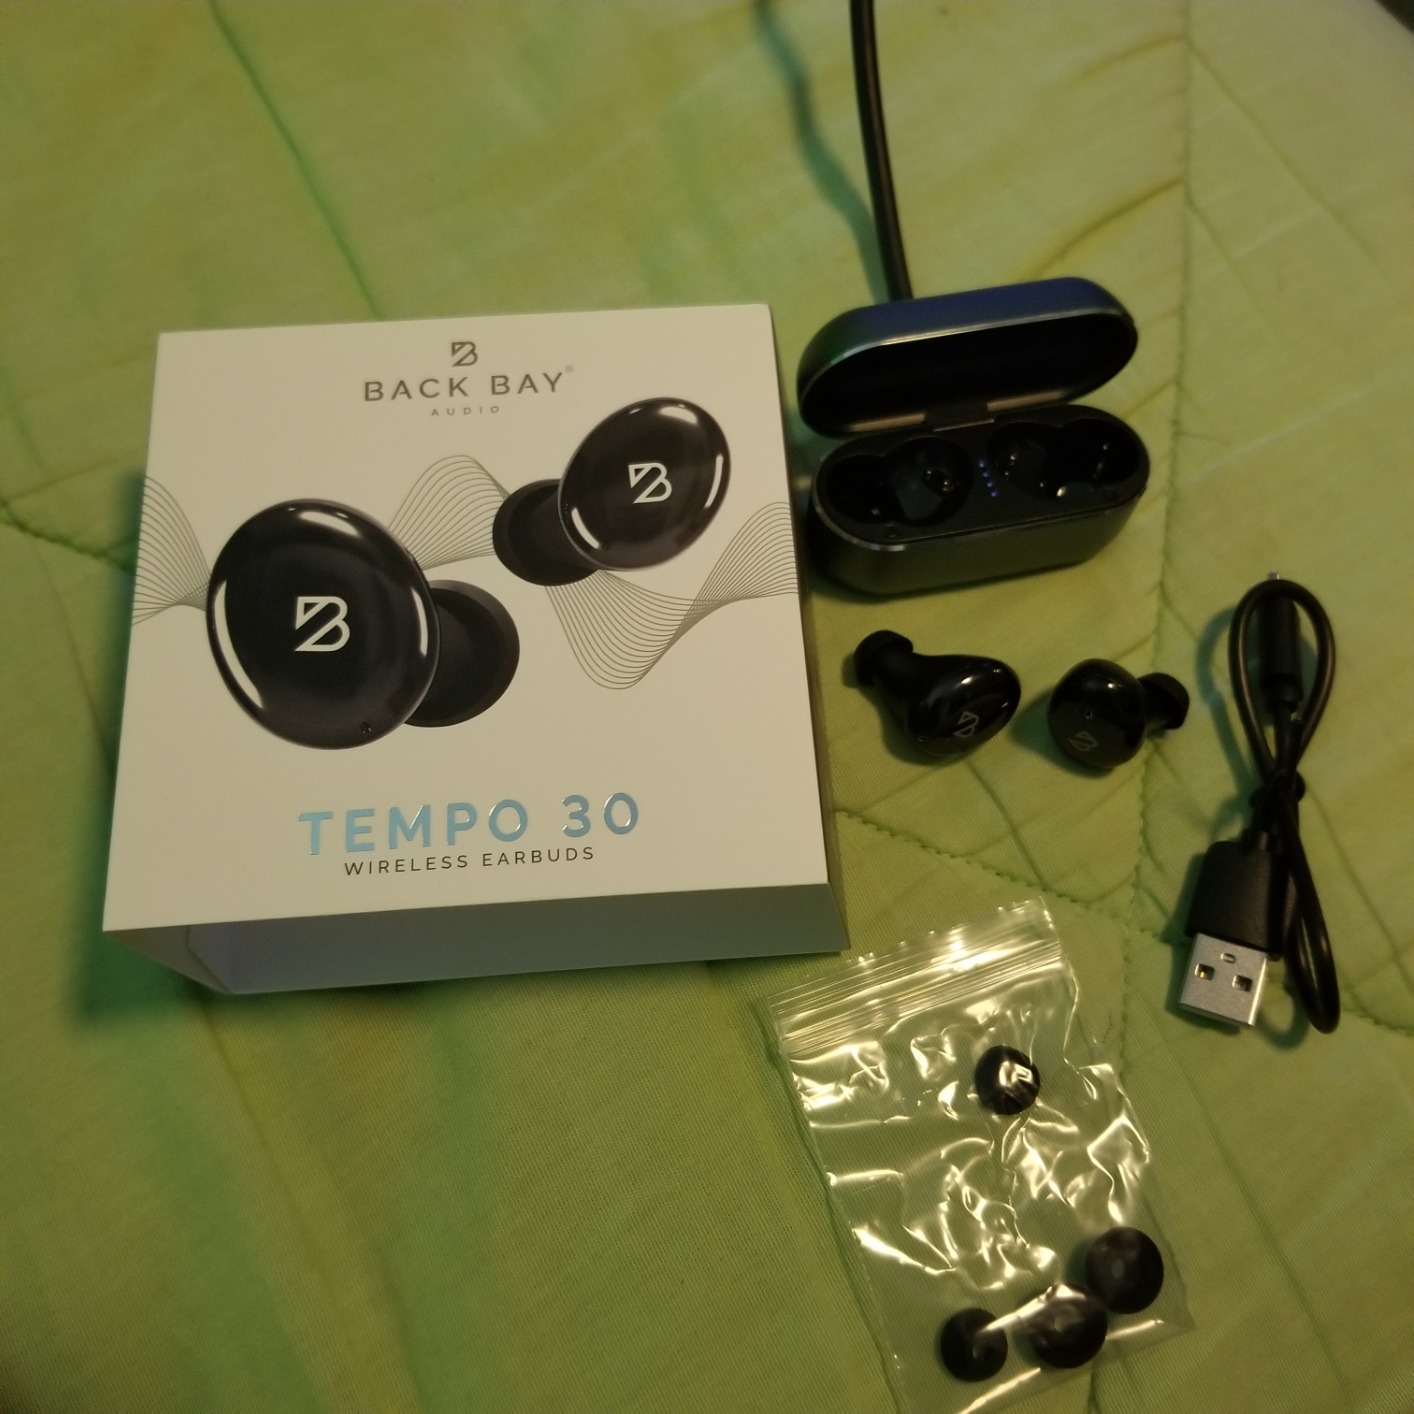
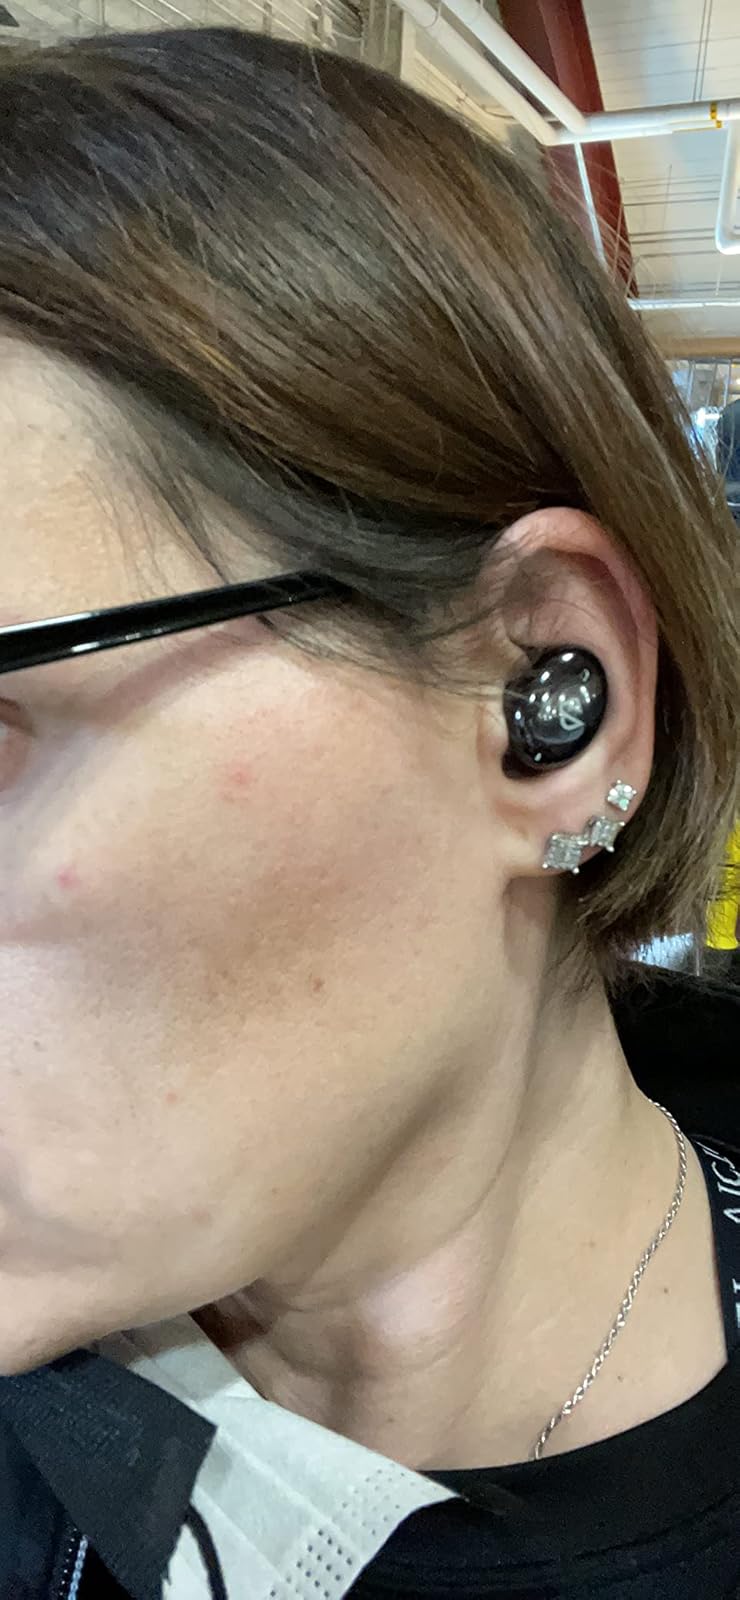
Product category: earbuds
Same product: yes